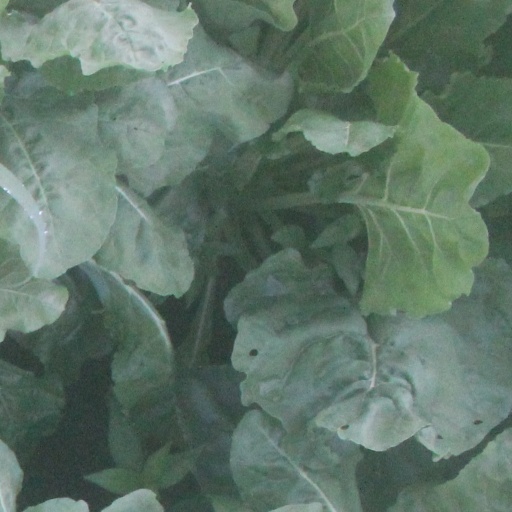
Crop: sugar beet